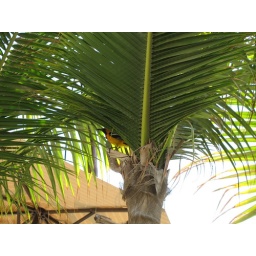
This bright yellow bird was hanging around near our table, the photo doesn't do it justice.